Christian Christensen (runner)

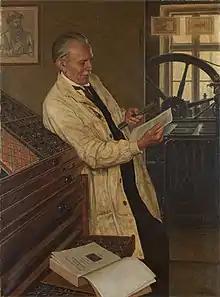
Portrait by Axel Hou, 1914.

Christian August Christensen (6 August 1876 in Copenhagen – 5 December 1956 in Søllerød) was a Danish book printer and track and field athlete. He competed at the 1900 Summer Olympics in Paris, France. He was a member of Københavns Idræts Forening and served as the club's president from 1903–1905 and from 1916–1918.